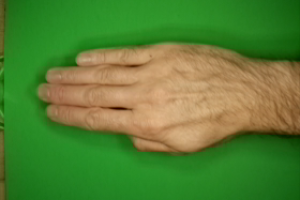
Label: paper